79 A.D.

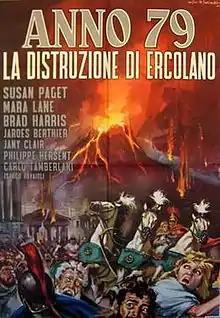

79 A.D. (also known as The Destruction of Herculaneum) is a 1962 Italian-French epic drama film written and directed by Gianfranco Parolini and starring Brad Harris.